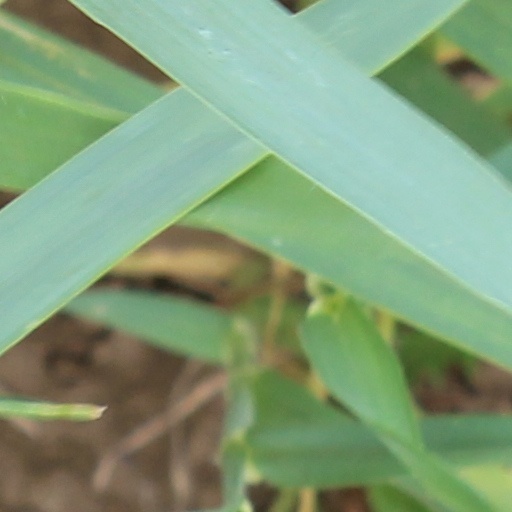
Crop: wheat